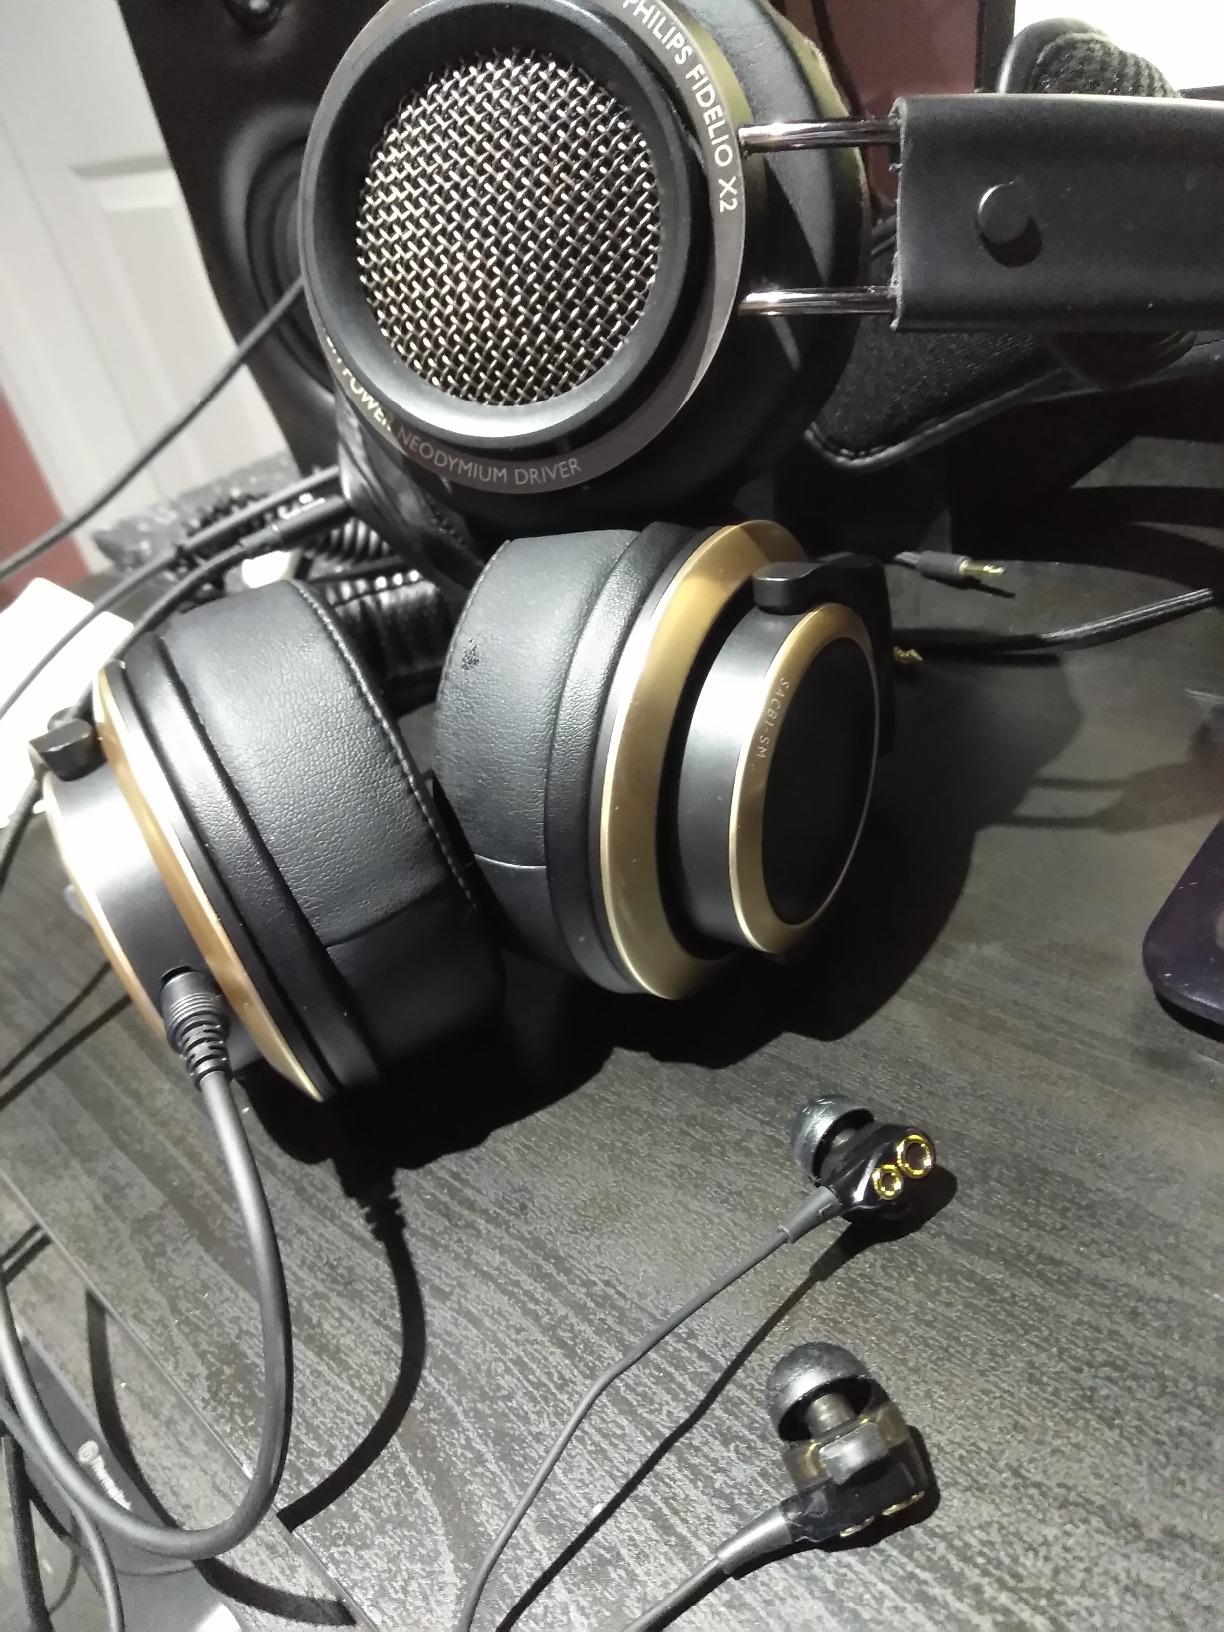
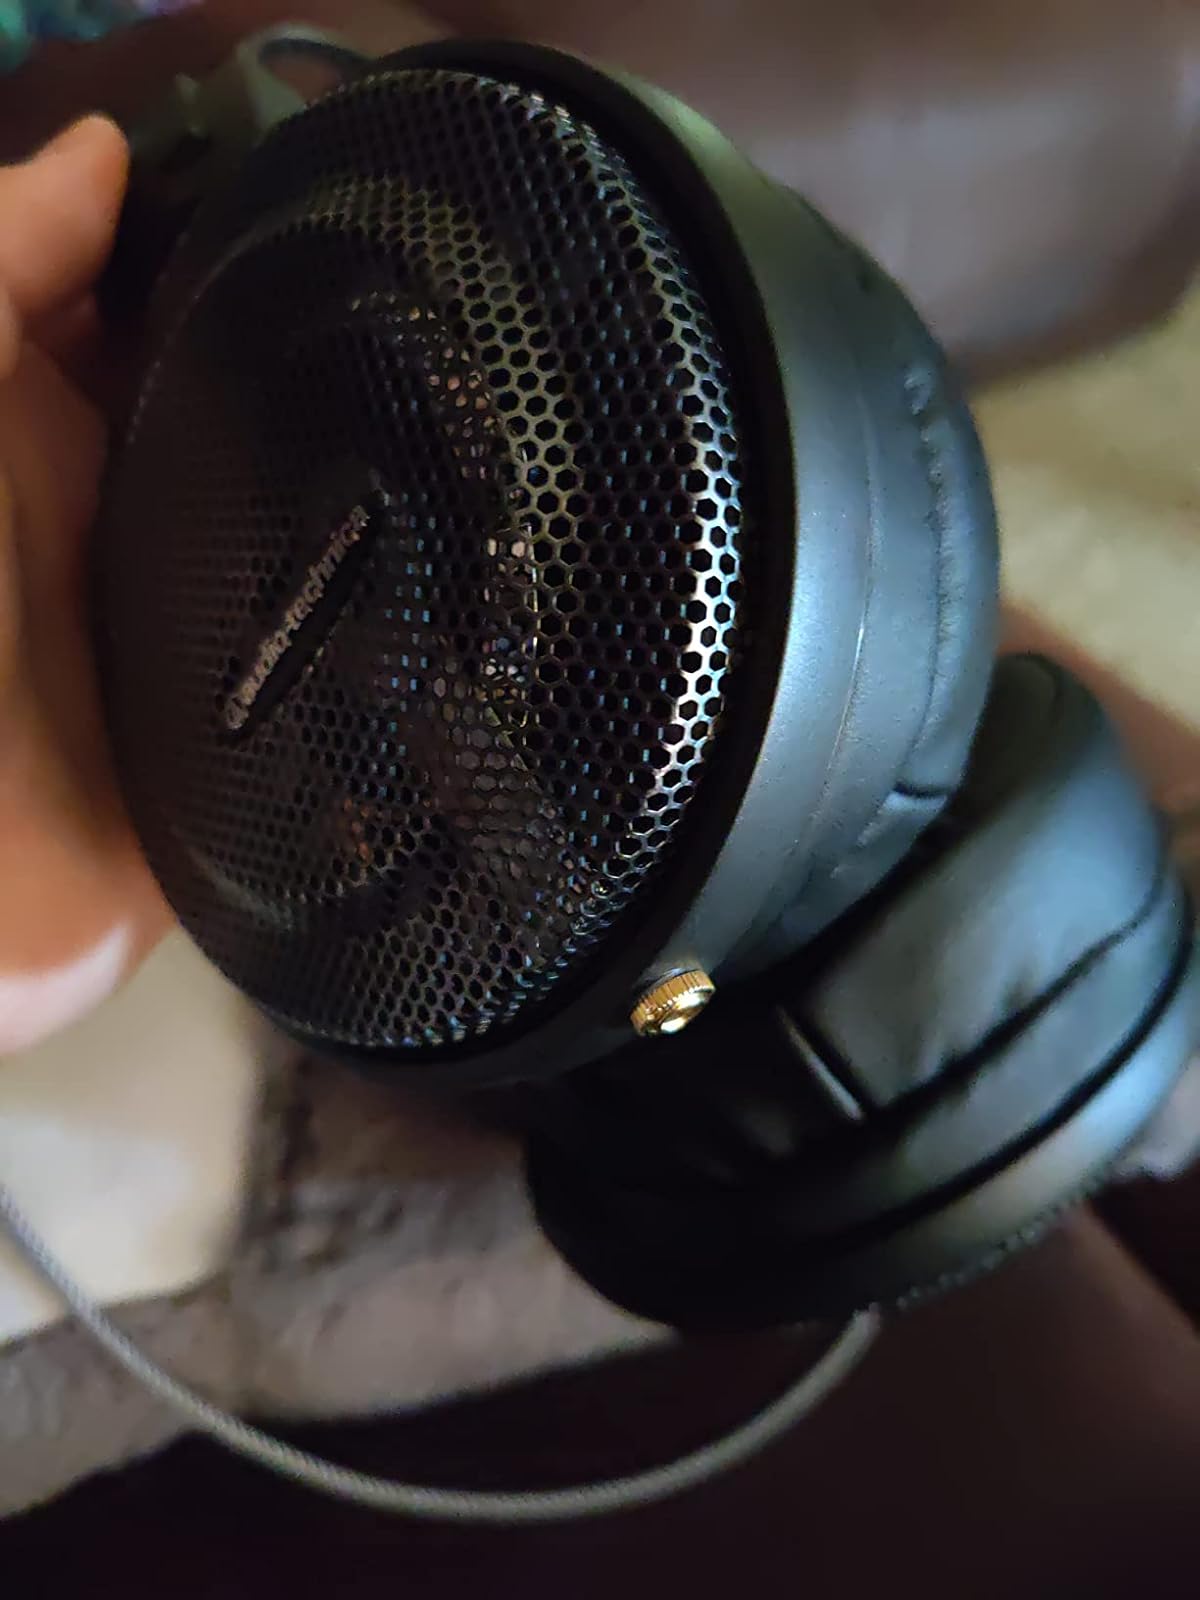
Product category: headphones
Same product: no